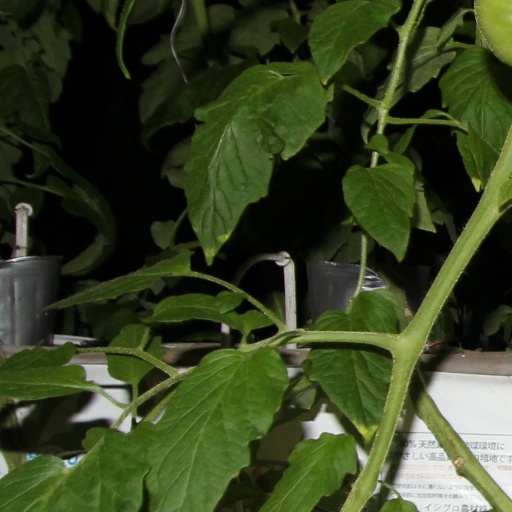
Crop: tomato